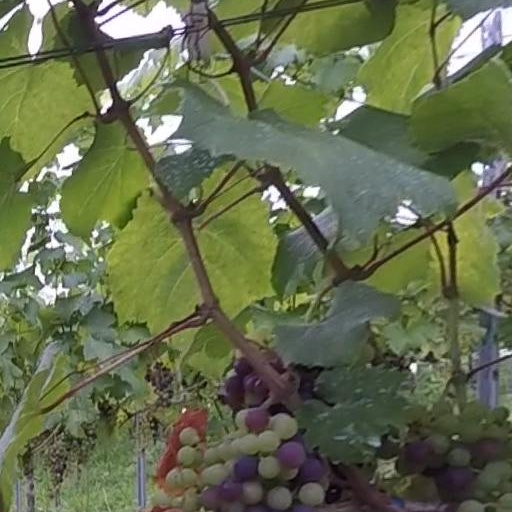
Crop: grape